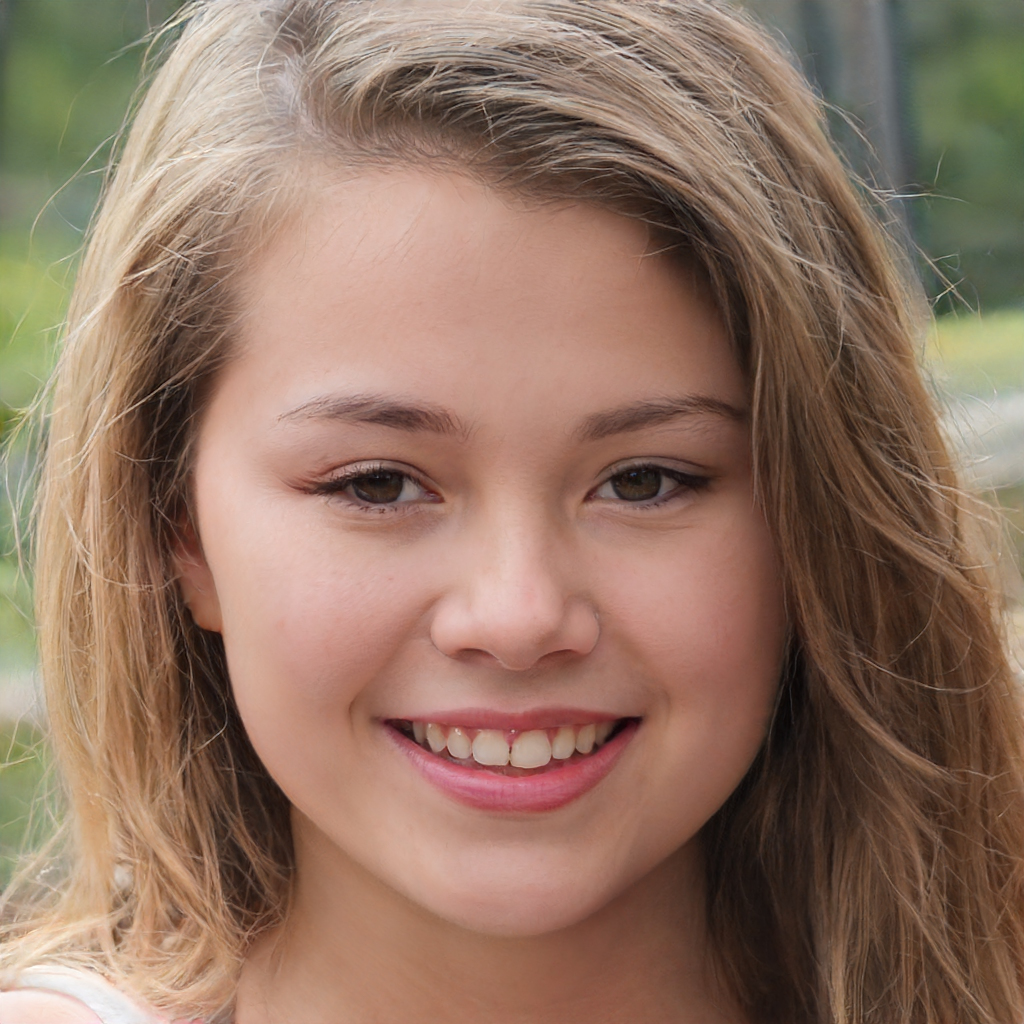
Label: Colored